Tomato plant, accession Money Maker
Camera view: vertical (180 deg); turntable rotation: 60 degrees
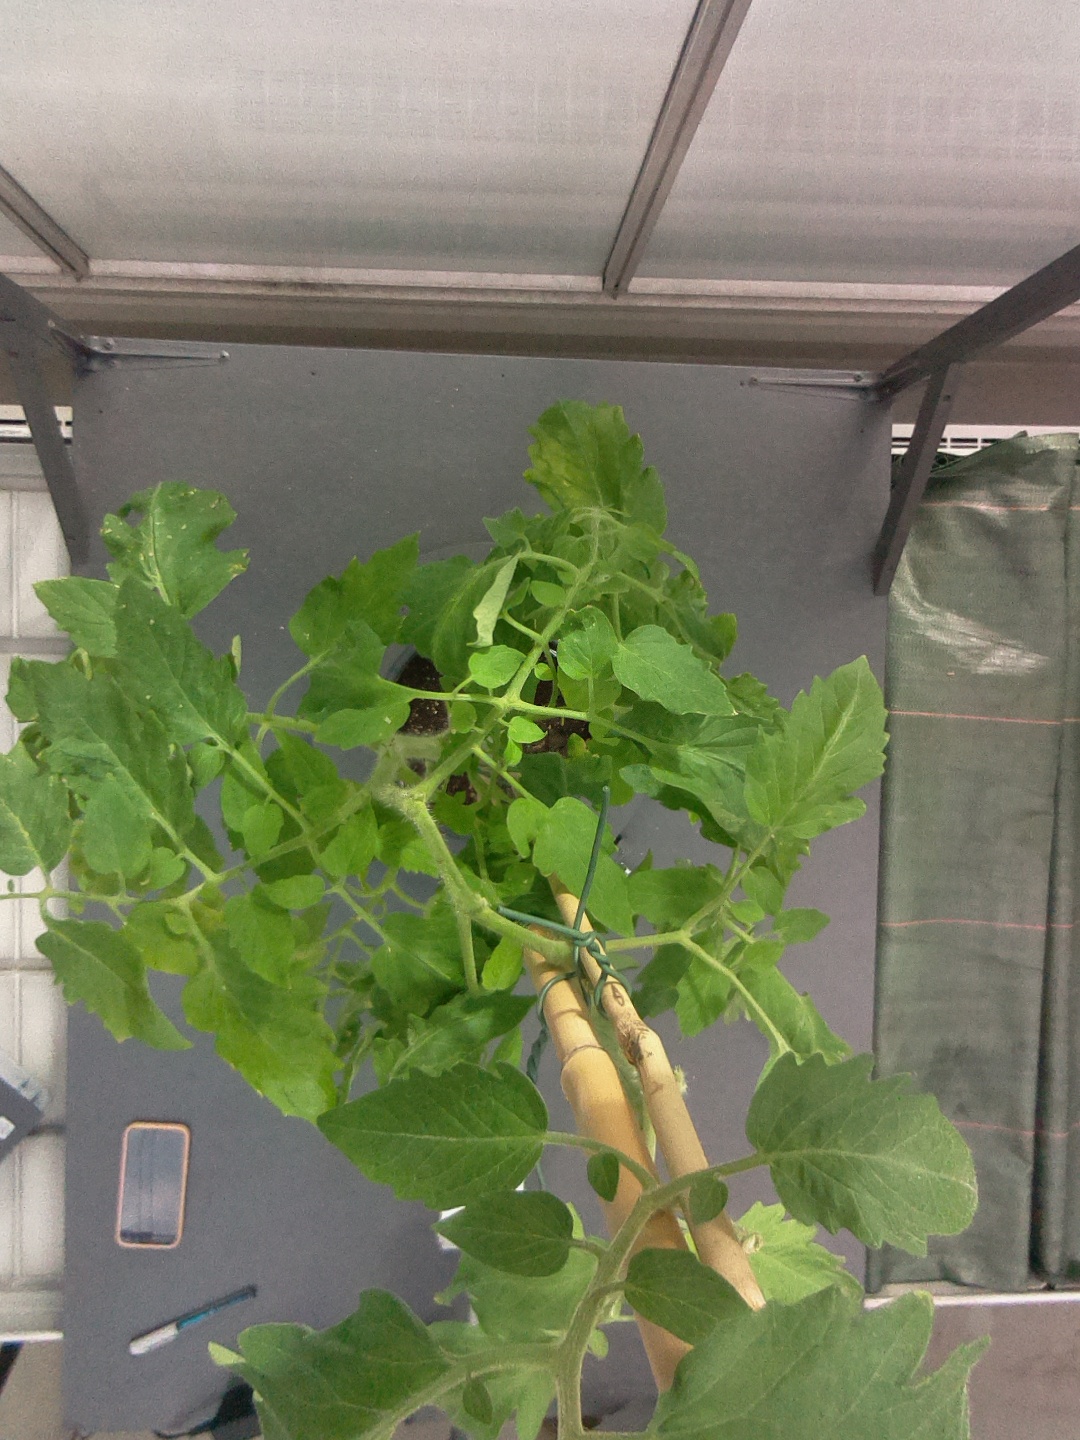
BBCH growth stage 51: First inflorence visible, visible closed flower bud